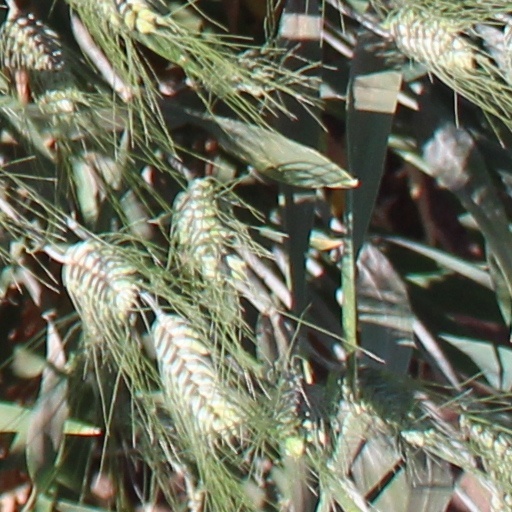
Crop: wheat